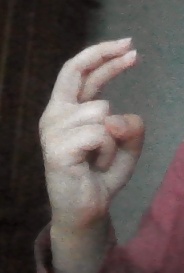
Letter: zay